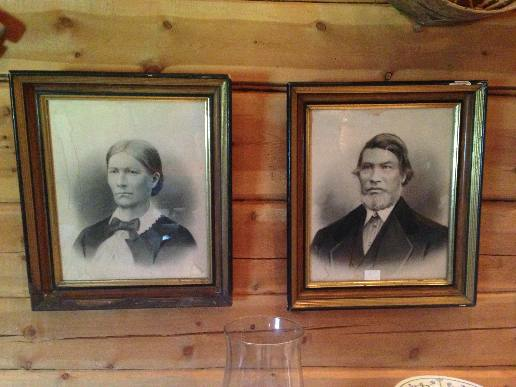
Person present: Yes